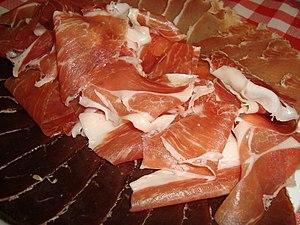
La gastronomie aragonaise est la gastronomie de l'Aragon, ancien royaume et communauté autonome du nord de l'Espagne.